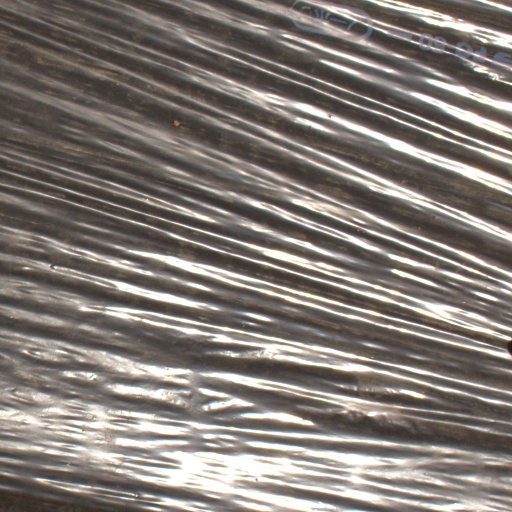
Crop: Jerusalem artichoke